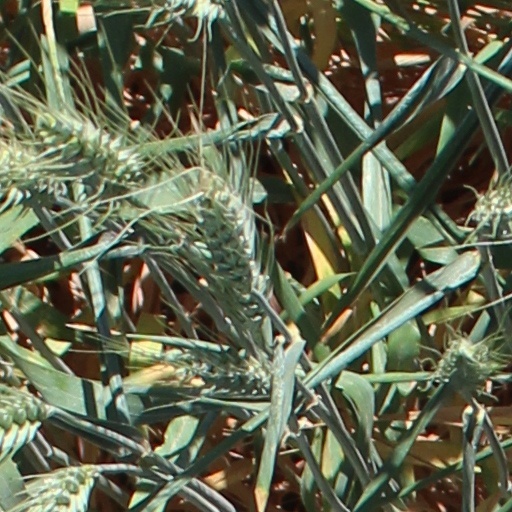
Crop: wheat